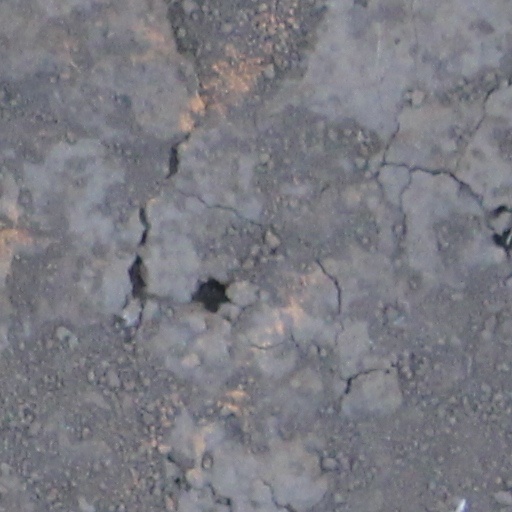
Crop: wheat